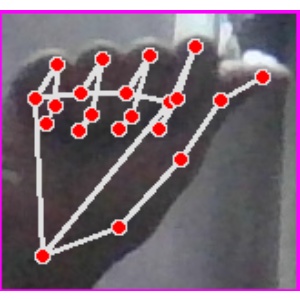
अक्षर: छ